Onyx (game)

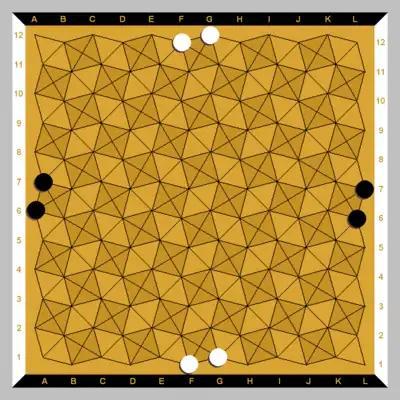
Onyx gameboard and starting position. Black moves first.

Onyx is a two-player abstract strategy board game invented by Larry Back in 1995. The game features a rule for performing captures, making Onyx unique among connection games.